Military history of South America

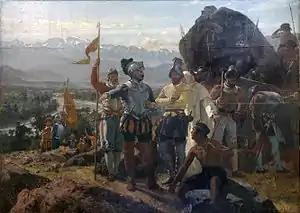
Pedro Lira's 1889 painting of the founding of Santiago by Pedro de Valdivia at Huelén Hill

The first Spanish attempt to conquer Chile under Diego de Almagro in 1536 resulted in failure as his forces marched over the Andes, but the potential for new lands remained an important driver for some of the Spanish leaders now ruling Peru. The second Spanish invasion of Chile was led by Pedro de Valdivia, who had first arrived in South America in 1534, and had served under Francisco Pizarro in Peru. In 1540 he led an expedition of 150 Spaniards and around a thousand native Indians into Chile. Raising this force had been challenging, as Spanish soldiers and equipment were in very short supply in South America and many suspected that Chile would turn out to be a poorer country than Peru. The Spanish marched through the Atacama Desert, avoiding the mountains and successfully fighting their way through to the Copiapó valley. By the end of the year, Valdivia reached the valley of the Mapocho river, establishing the capital of his new territory, Santiago.